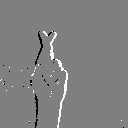
ASL letter: r